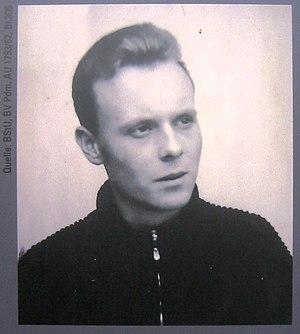
Dieter Wohlfahrt, né le 27 mai 1941 à Berlin-Schöneberg et abattu le 9 décembre 1961 à Berlin-Est, est un étudiant germano-autrichien, et l'une des premières personnes à être tuées au Mur de Berlin par les troupes frontalières de la République démocratique allemande. Passeur, il aide à plusieurs reprises des réfugiés à traverser la frontière interdite, et meurt en tentant d'aider une Allemande de l'Est à s'évader. Sa mort soulève un mouvement de protestation étudiant contre l'apparente complaisance des gouvernements occidentaux vis-à-vis de la RDA.